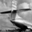
Label: airplane